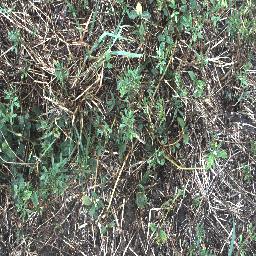
Label: negative